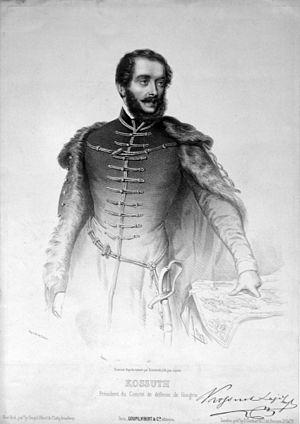
La révolution hongroise de 1848 est l'une des nombreuses révolutions de cette année et est étroitement liée à la révolution autrichienne de 1848. Cette révolution, au sein du royaume de Hongrie, a progressé en une guerre d'indépendance contre la domination des Habsbourg. Elle se donne pour objectif de rétablir les droits et libertés du peuple. Impulsée par un besoin de réformes agraires, la remise en question des droits féodaux et une volonté nationale, la révolution est menée par les classes moyennes des villes et des nobles. L'armée révolutionnaire de libération remporte initialement des victoires mais, en 1849, les insurgés sont écrasés par les armées autrichiennes et russes.
Le royaume de Hongrie entre 1718 et 1867 est l'élargissement, sous l'égide des Habsbourg au terme de leur « Longue Guerre » contre l'Empire ottoman, de la Hongrie royale aux territoires de la Hongrie ottomane et du Partium transylvain ayant formé le royaume de Hongrie orientale.
La révolution de Mars, également dénommée révolution allemande de 1848, est le Printemps des peuples germaniques. Il s'agit de l'ensemble des révolutions qui éclatent entre mars 1848 et la fin de l'été 1849 au sein de la Confédération germanique et dans les provinces et pays sous domination de l'empire d'Autriche et du royaume de Prusse.
Ferdinand Iᵉʳ, né à Vienne le 19 avril 1793 et mort à Prague le 29 juin 1875 est empereur d'Autriche, roi de Hongrie et roi de Bohême sous le nom de Ferdinand V du 2 mars 1835 au 2 décembre 1848. Il est également roi de Lombardie-Vénétie.
L'Histoire de la Hongrie remonte au haut Moyen Âge, lorsque la plaine de Pannonie est colonisée par les Magyars, un peuple nomade venu du centre-nord de la Russie actuelle. En 895 est fondée une principauté, puis en 1000 le royaume de Hongrie qui existe jusqu'en 1946 à l'exception d'un court intermède républicain entre 1918 et 1919. Au sortir de la Seconde Guerre mondiale, la République est de nouveau proclamée. Elle devient une République populaire après la prise du pouvoir par les communistes. En 1956, le régime est fortement ébranlé par l'insurrection de Budapest, mais se maintient grâce à l'aide des Soviétiques. En 1989, au moment de la chute des régimes communistes en Europe, la Hongrie met fin au régime de parti unique et adopte la démocratie.